The Twilight Zone (1959 TV series)

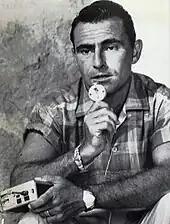
Serling working on his script with a dictating machine, 1959

"The Twilight Zone" premiered on October 2, 1959, to rave reviews. ""Twilight Zone" is about the only show on the air that I actually look forward to seeing. It's the one series that I will let interfere with other plans", said Terry Turner for the "Chicago Daily News". "Daily Variety" ranked it with "the best that has ever been accomplished in half-hour filmed television" and the "New York Herald Tribune" found the show to be "certainly the best and most original anthology series of the year".